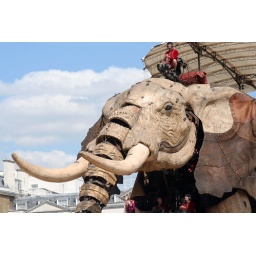
The face of the Sultan's time-travelling elephant in Horseguards Parade.